Kirkheaton railway station

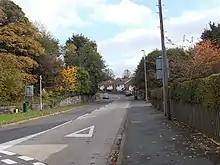
School Lane, Kirkheaton. The station was located behind the trees to the left, the railway crossed the street approximately at the bus stop.

The Huddersfield-Kirkburton Branch Line opened in 1867, serving , Kirkheaton, and , with the first train to Kirkheaton on 1 January 1868. It was unusual in that it was operated by the London and North Western Railway company in an area where the Lancashire and Yorkshire Railway company had a virtual monopoly. Plans to extend the line to never materialised and so Kirkburton remained at the end of the line. It was primarily used for the transportation of goods, although passenger services ran until 1930. The line continued to be used to transport goods until 1965, when a combination of road haulage and a decline in industry lead to closure.